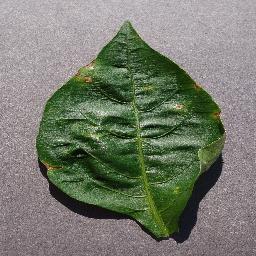
Label: Pepper,_bell___Bacterial_spot